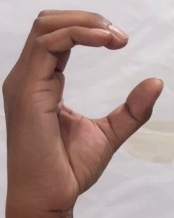
ASL sign: C